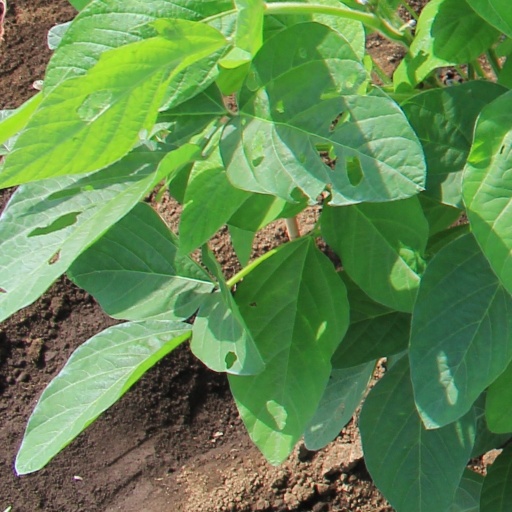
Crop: soybean